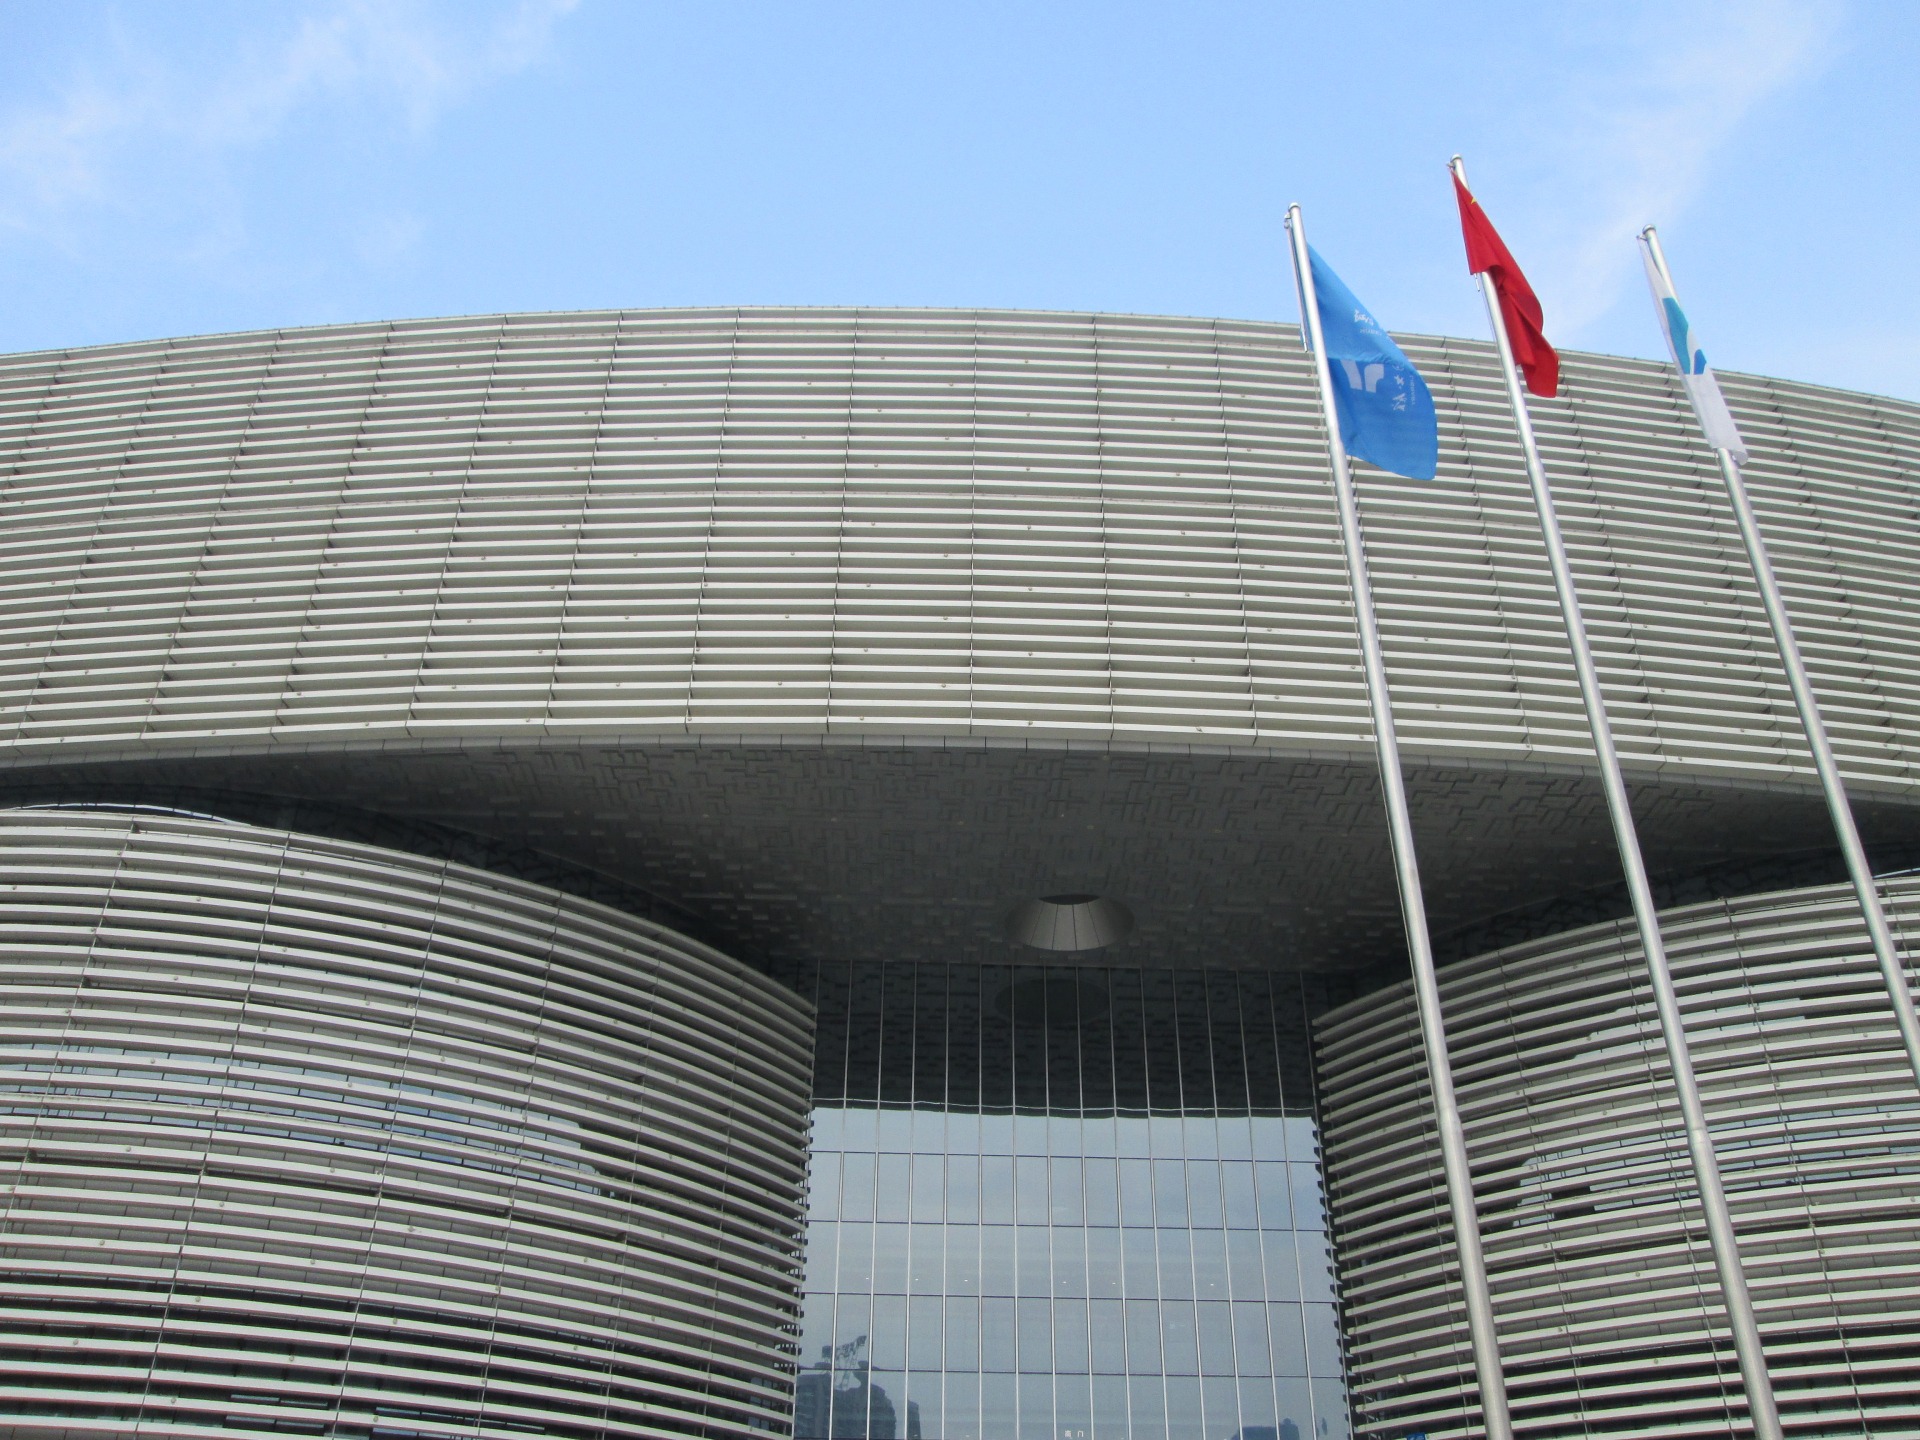
architecture, structure, roof, building, facade, stadium, arena, library, headquarters, daylighting, sport venue, hubei provincial library